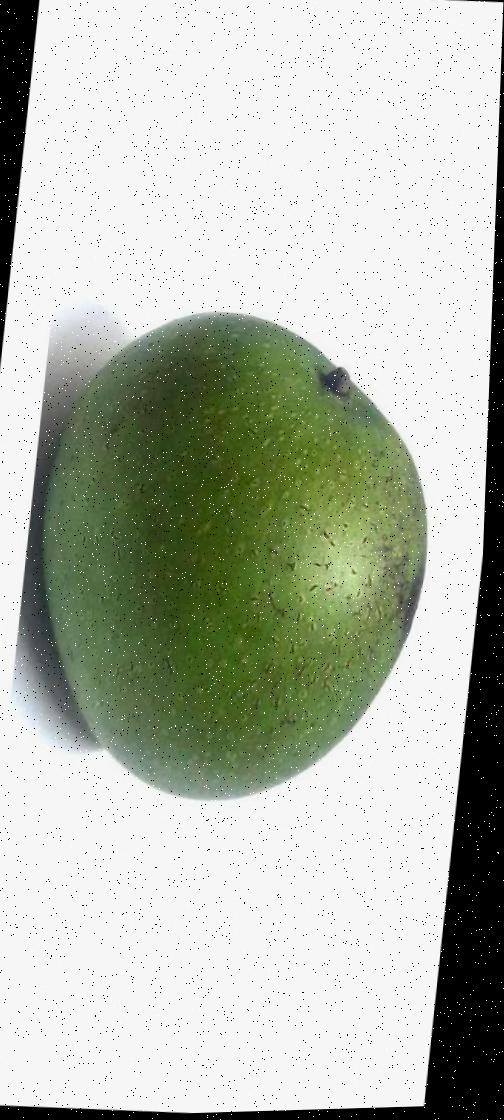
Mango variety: Ashshina Zhinuk